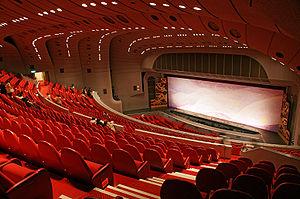
Le Grand Théâtre Takarazuka héberge les arts créatifs de Takarazuka.